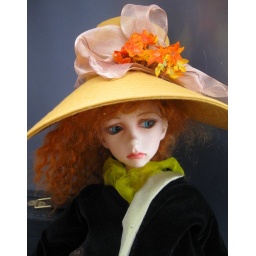
Doll hat by Cindy SowersDT Seola 13 trying out red hair